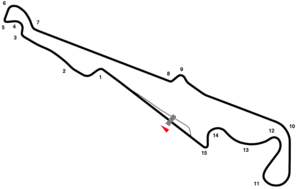
Frankrigs Grand Prix
Frankrigs Grand Prix var et Formel 1-løb som, med undtagelse af i 1955, blev arrangeret hvert år fra 1950 til 2008. De sidste 18 år blev løbet kørt på Magny Cours-banen i det centrale Frankrig.